Mark Formby

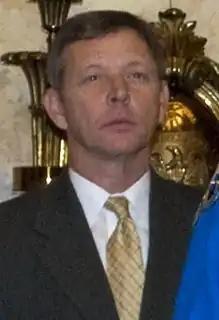
Formby in 2010

Mark S. Formby (born August 16, 1956) is an American politician. He served as a member of the Mississippi House of Representatives for the 108th district from 1993 to 2017. He is a member of the Republican Party.